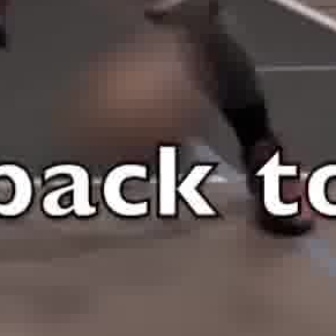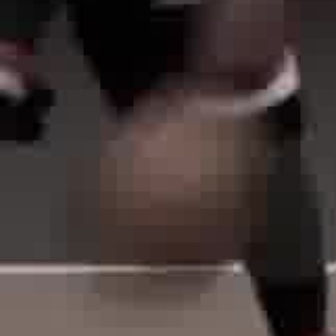
  Please identify the target specified by the bounding box [73,45,203,176] in the first image and locate it in the second image. Return the coordinates in [x_min,y_min,x_max,y_max] format.
Answer: [70,104,260,293]